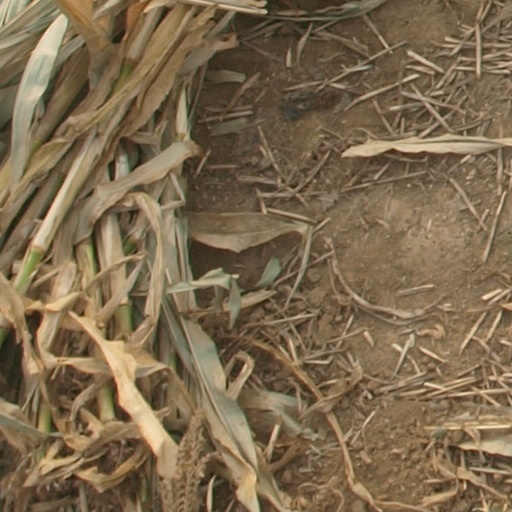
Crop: maize; corn